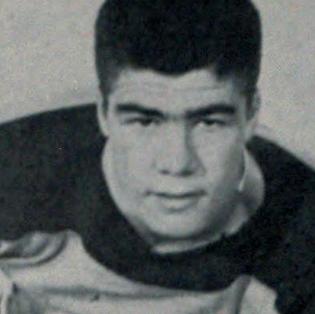
Age: 17